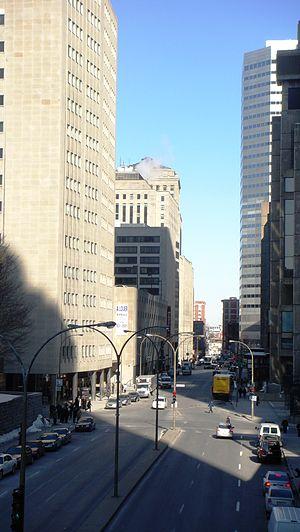
Rue de La Gauchetière, Montréal, Québec, Canada
La rue De La Gauchetière est une voie de Montréal.